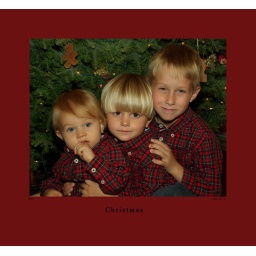
boys in front of tree with red background